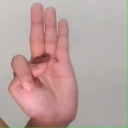
अक्षर: भ